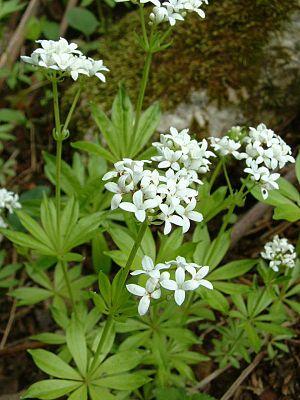
La flore des Pyrénées comporte environ 4 500 espèces, dont quelque 160 espèces endémiques. La répartition végétale dans les Pyrénées est influencée par un climat océanique à l'ouest et un méditerranéen à l'est, humide au nord, plus sec au sud auxquelles s'ajoutent les différents étages montagnards qui favorisent les forêts de feuillus à basse altitude, puis aux altitudes supérieures, des forêts de confères, au-delà de la limite supérieure de l'arbre des herbacées des alpages, et enfin les plantes de milieux rocailleuses et proches des névés à haute altitude
Le Gaillet odorant ou Aspérule odorante est une espèce de plantes herbacées de la famille des Rubiacées.
Le Massif du Vercors propose une très riche variété de fleurs avec plus de 1800 espèces végétales.